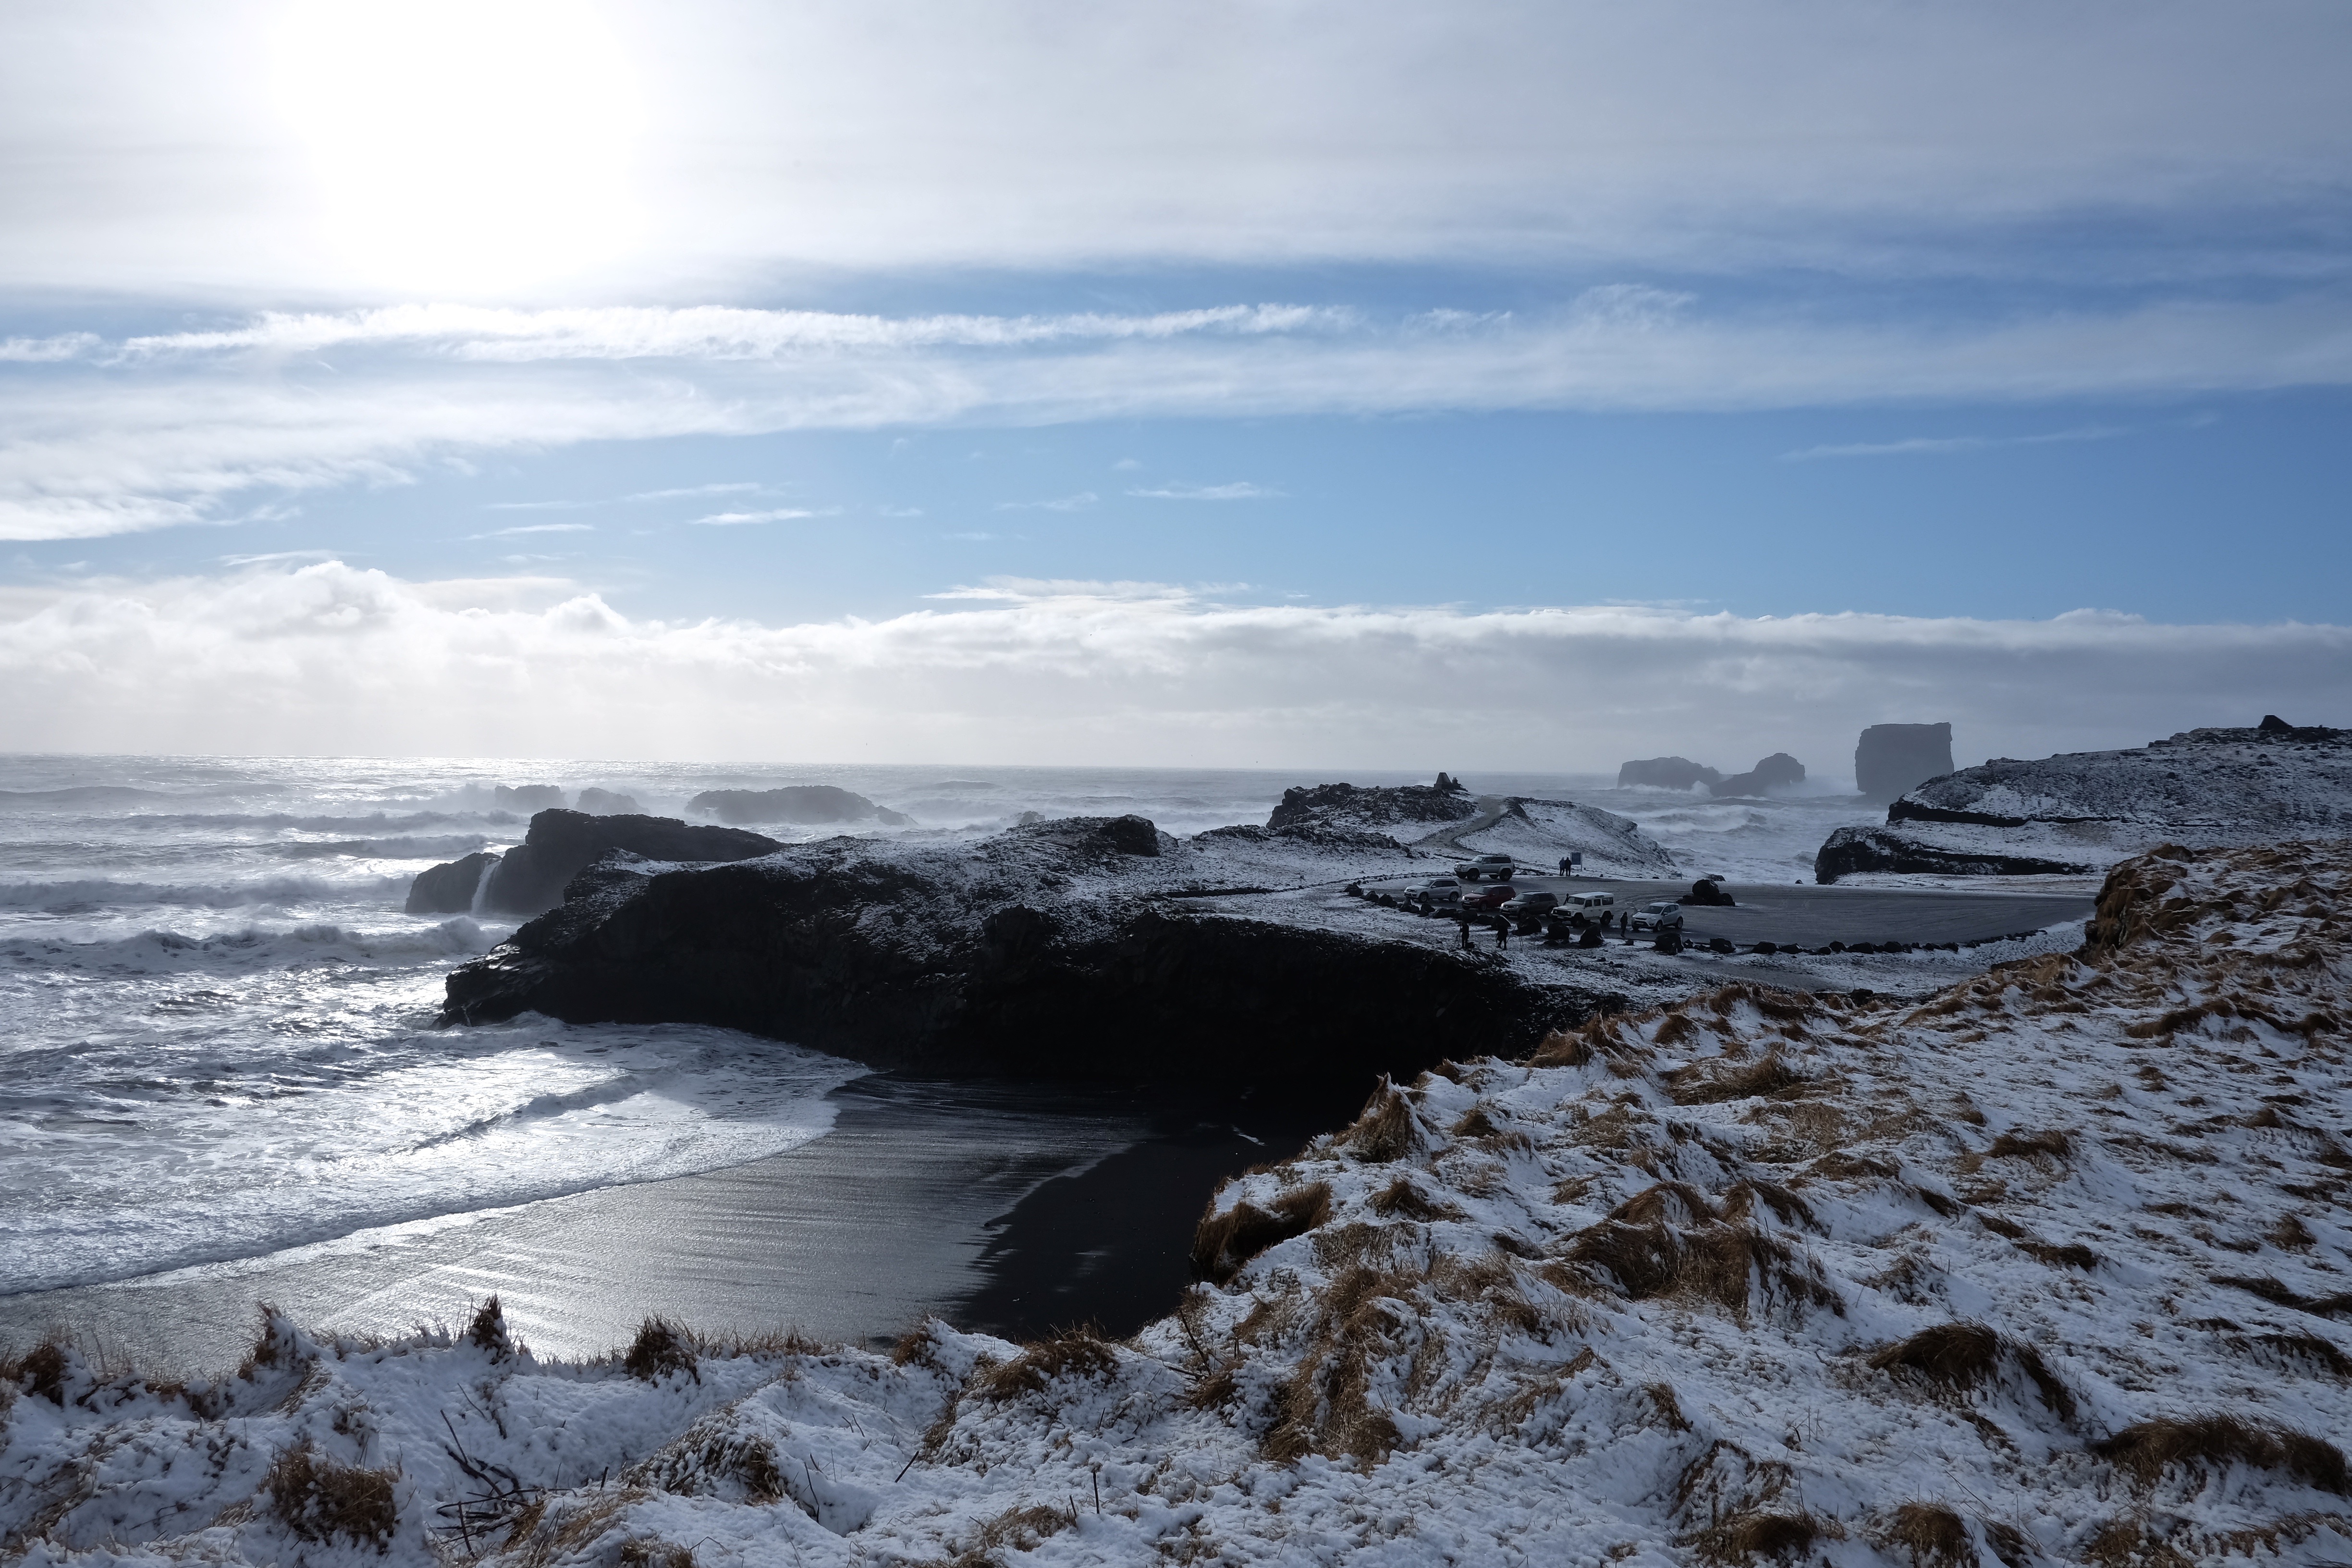
beach, landscape, sea, coast, water, nature, sand, rock, ocean, horizon, mountain, snow, winter, cloud, sky, sunrise, sunset, sunlight, morning, shore, wave, dawn, cliff, dusk, ice, reflection, weather, bay, iceland, arctic, terrain, season, body of water, via, arctic ocean, orean, natural environment, atmospheric phenomenon, wind wave